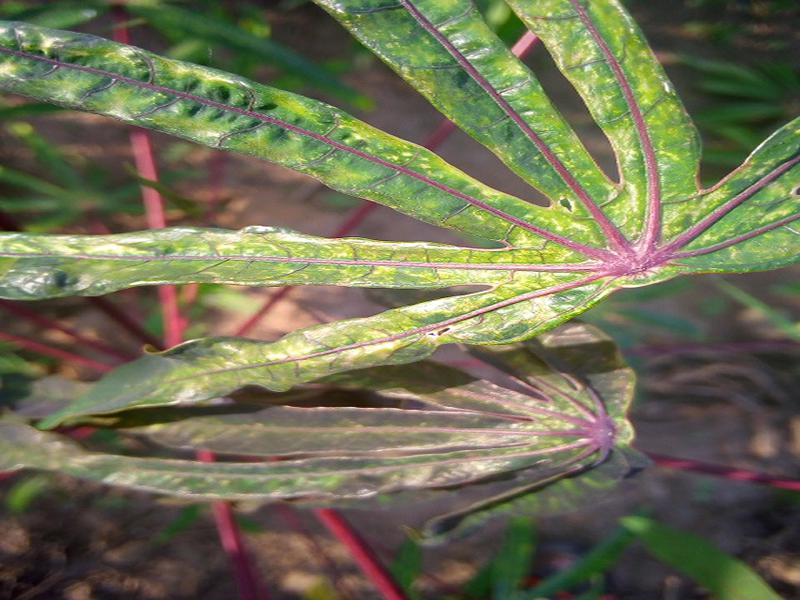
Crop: cassava
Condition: mosaic_disease